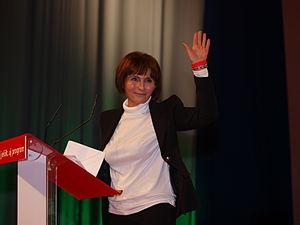
Les élections européennes en Hongrie se sont déroulées le dimanche 7 juin 2009 pour désigner les 22 députés européens au Parlement européen de la législature 2009-2014, contre 24 pour le mandat précédent.
Ildikó Lendvai, née le 20 juillet 1946 à Debrecen, est une femme politique hongroise, députée de Budapest, cheffe de file du groupe socialiste à l'Assemblée nationale entre 2002 et 2009, présidente du Parti socialiste hongrois entre 2009 et 2010.